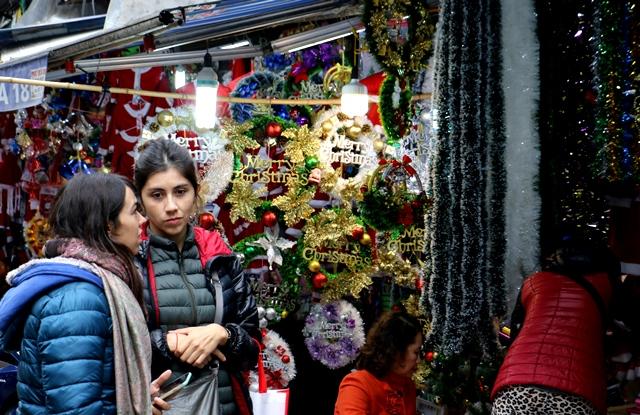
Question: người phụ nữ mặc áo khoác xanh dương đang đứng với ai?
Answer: với một người phụ nữ mặc áo khoác đen